Kevin Mtai

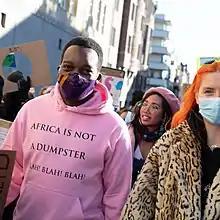
Kevin at a climate strike in Sweden

Kevin Mtai "(from Soy, Kenya)" is a Kenya climate justice activist and environmentalist. A Former event coordinator at MockCop26. He is a Co-Founder and Director of Global Development for Earth Uprising International Earth Uprising where he has been advocating for climate education in Kenya and Africa. He is a member of Loss and Damage Youth Coalition and he has advocated for the conservation of Nairobi National Park. Mtai is an organiser at Climate Live which uses music concerts to raise awareness and educate people about climate change. Mtai has also been a campaigner for Food@COP.